Albino, Lombardy

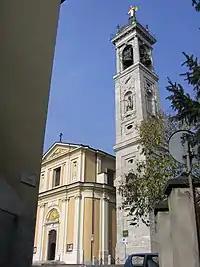
Sanctuary of "Madonna della Gamba".

Archaeological findings have shown that the area was already settled in the Copper Age. In Roman times there were settlements in the area (probably of Gaulish origin), though the first document mentioning a "in vico Albines" dates from 892 AD. Later, entangled in the struggles between Guelphs and Ghibellines, the town was strongly fortified, a castle being built in the 14th century. Later it was under the Republic of Venice, with a strong increasing of textile and iron industry, peculiarities which still characterize Albino today.